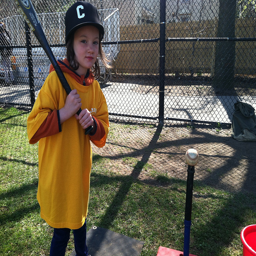
A girl holding a baseball bat by a t ball
A young girl taking a swing at a baseball
A young child holding a bate next to a Tee ball.
The little girl is playing t ball in the park.
A girl waiting to hit the ball off of a tee